Geology of Puerto Rico

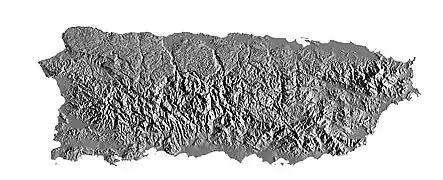
Topography of Puerto Rico

The Geology of Puerto Rico can be divided into three major geologic provinces: The Cordillera Central, the Carbonate, and the Coastal Lowlands. Puerto Rico is composed of Jurassic to Eocene volcanic and plutonic rocks, which are overlain by younger Oligocene to recent carbonates and other sedimentary rocks. Most of the caverns and karst topography on the island occurs in the northern Oligocene to recent carbonates. The oldest rocks are approximately 190 million years old (Jurassic) and are located at Sierra Bermeja in the southwest part of the island. These rocks may represent part of the oceanic crust and are believed to come from the Pacific Ocean realm.